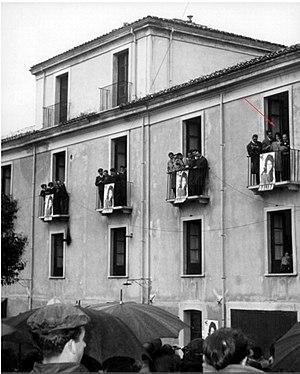
Accueil de Dalida en 1962.
Iolanda Gigliotti, dite Dalida, née le 17 janvier 1933 au Caire et morte le 3 mai 1987 à Paris, est une chanteuse et actrice française.